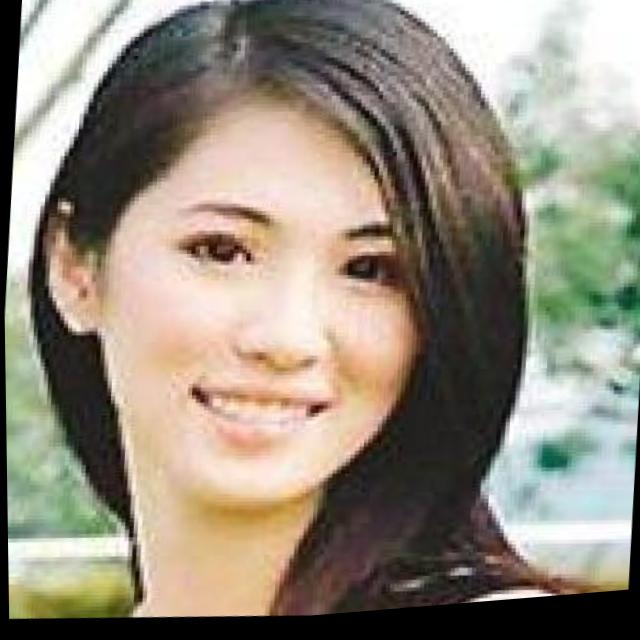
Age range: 21-44